Helena Moreno

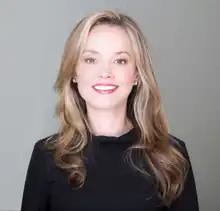
Moreno in 2017

Helena Nancy Moreno (born September 30, 1977) is a Mexican-American politician and former journalist and realtor who has served as an at-large member of the New Orleans City Council since 2017. Moreno was formerly a Democratic member of the Louisiana House of Representatives, representing District 93 from 2010 to 2018. She served as city council president from 2019 to 2023. On October 8, 2024, Moreno filed paperwork to run for Mayor of New Orleans.